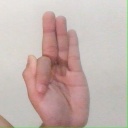
अक्षर: फ